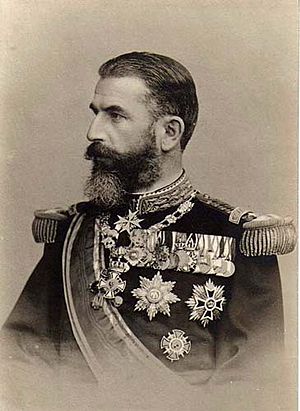
Rumænien / Historie / Uafhængighed og monarki
Kong Carol 1. af Rumænien
Rumænien er en suveræn stat i det sydøstlige Europa. Landet grænser op til Sortehavet, Bulgarien, Ukraine, Ungarn, Serbien og Moldova. Landet har et areal på 238.391 km² og et tempereret-fastlandsklima. Arealmæssigt er Rumænien det niendestørste medlem af EU. Hovedstaden og den største by, Bukarest, er med sine 1.883.425 indbyggere den sjettestørste by i EU.